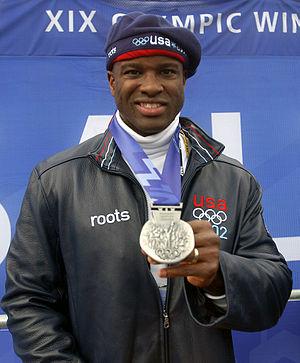
Garrett Hines, né le 3 juillet 1969 à Chicago, est un bobeur américain notamment médaillé d'argent olympique en 2002.